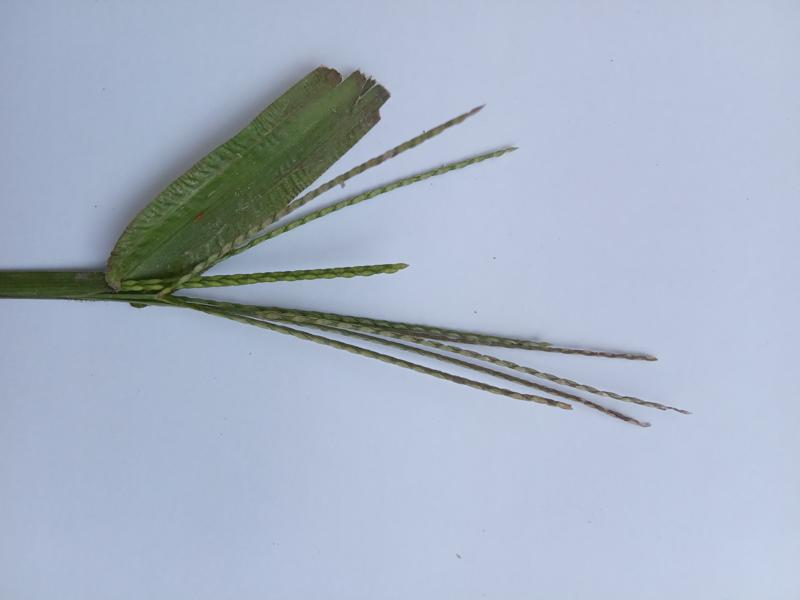
Weed species: Paspalum scrobiculatum